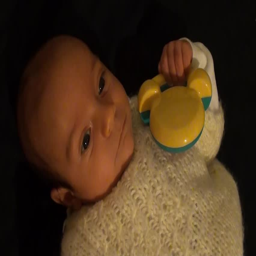
baby with a toy in white sweater against black background